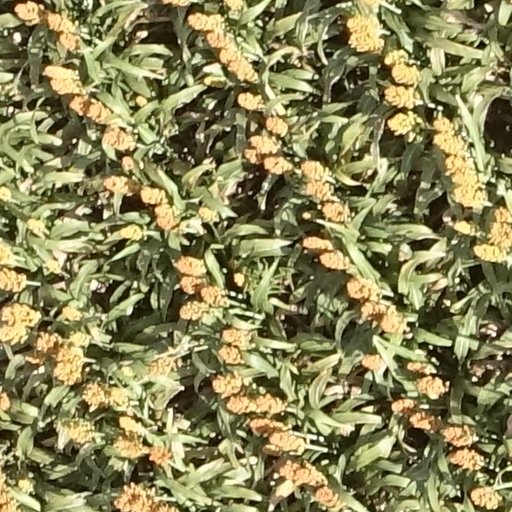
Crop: sorghum